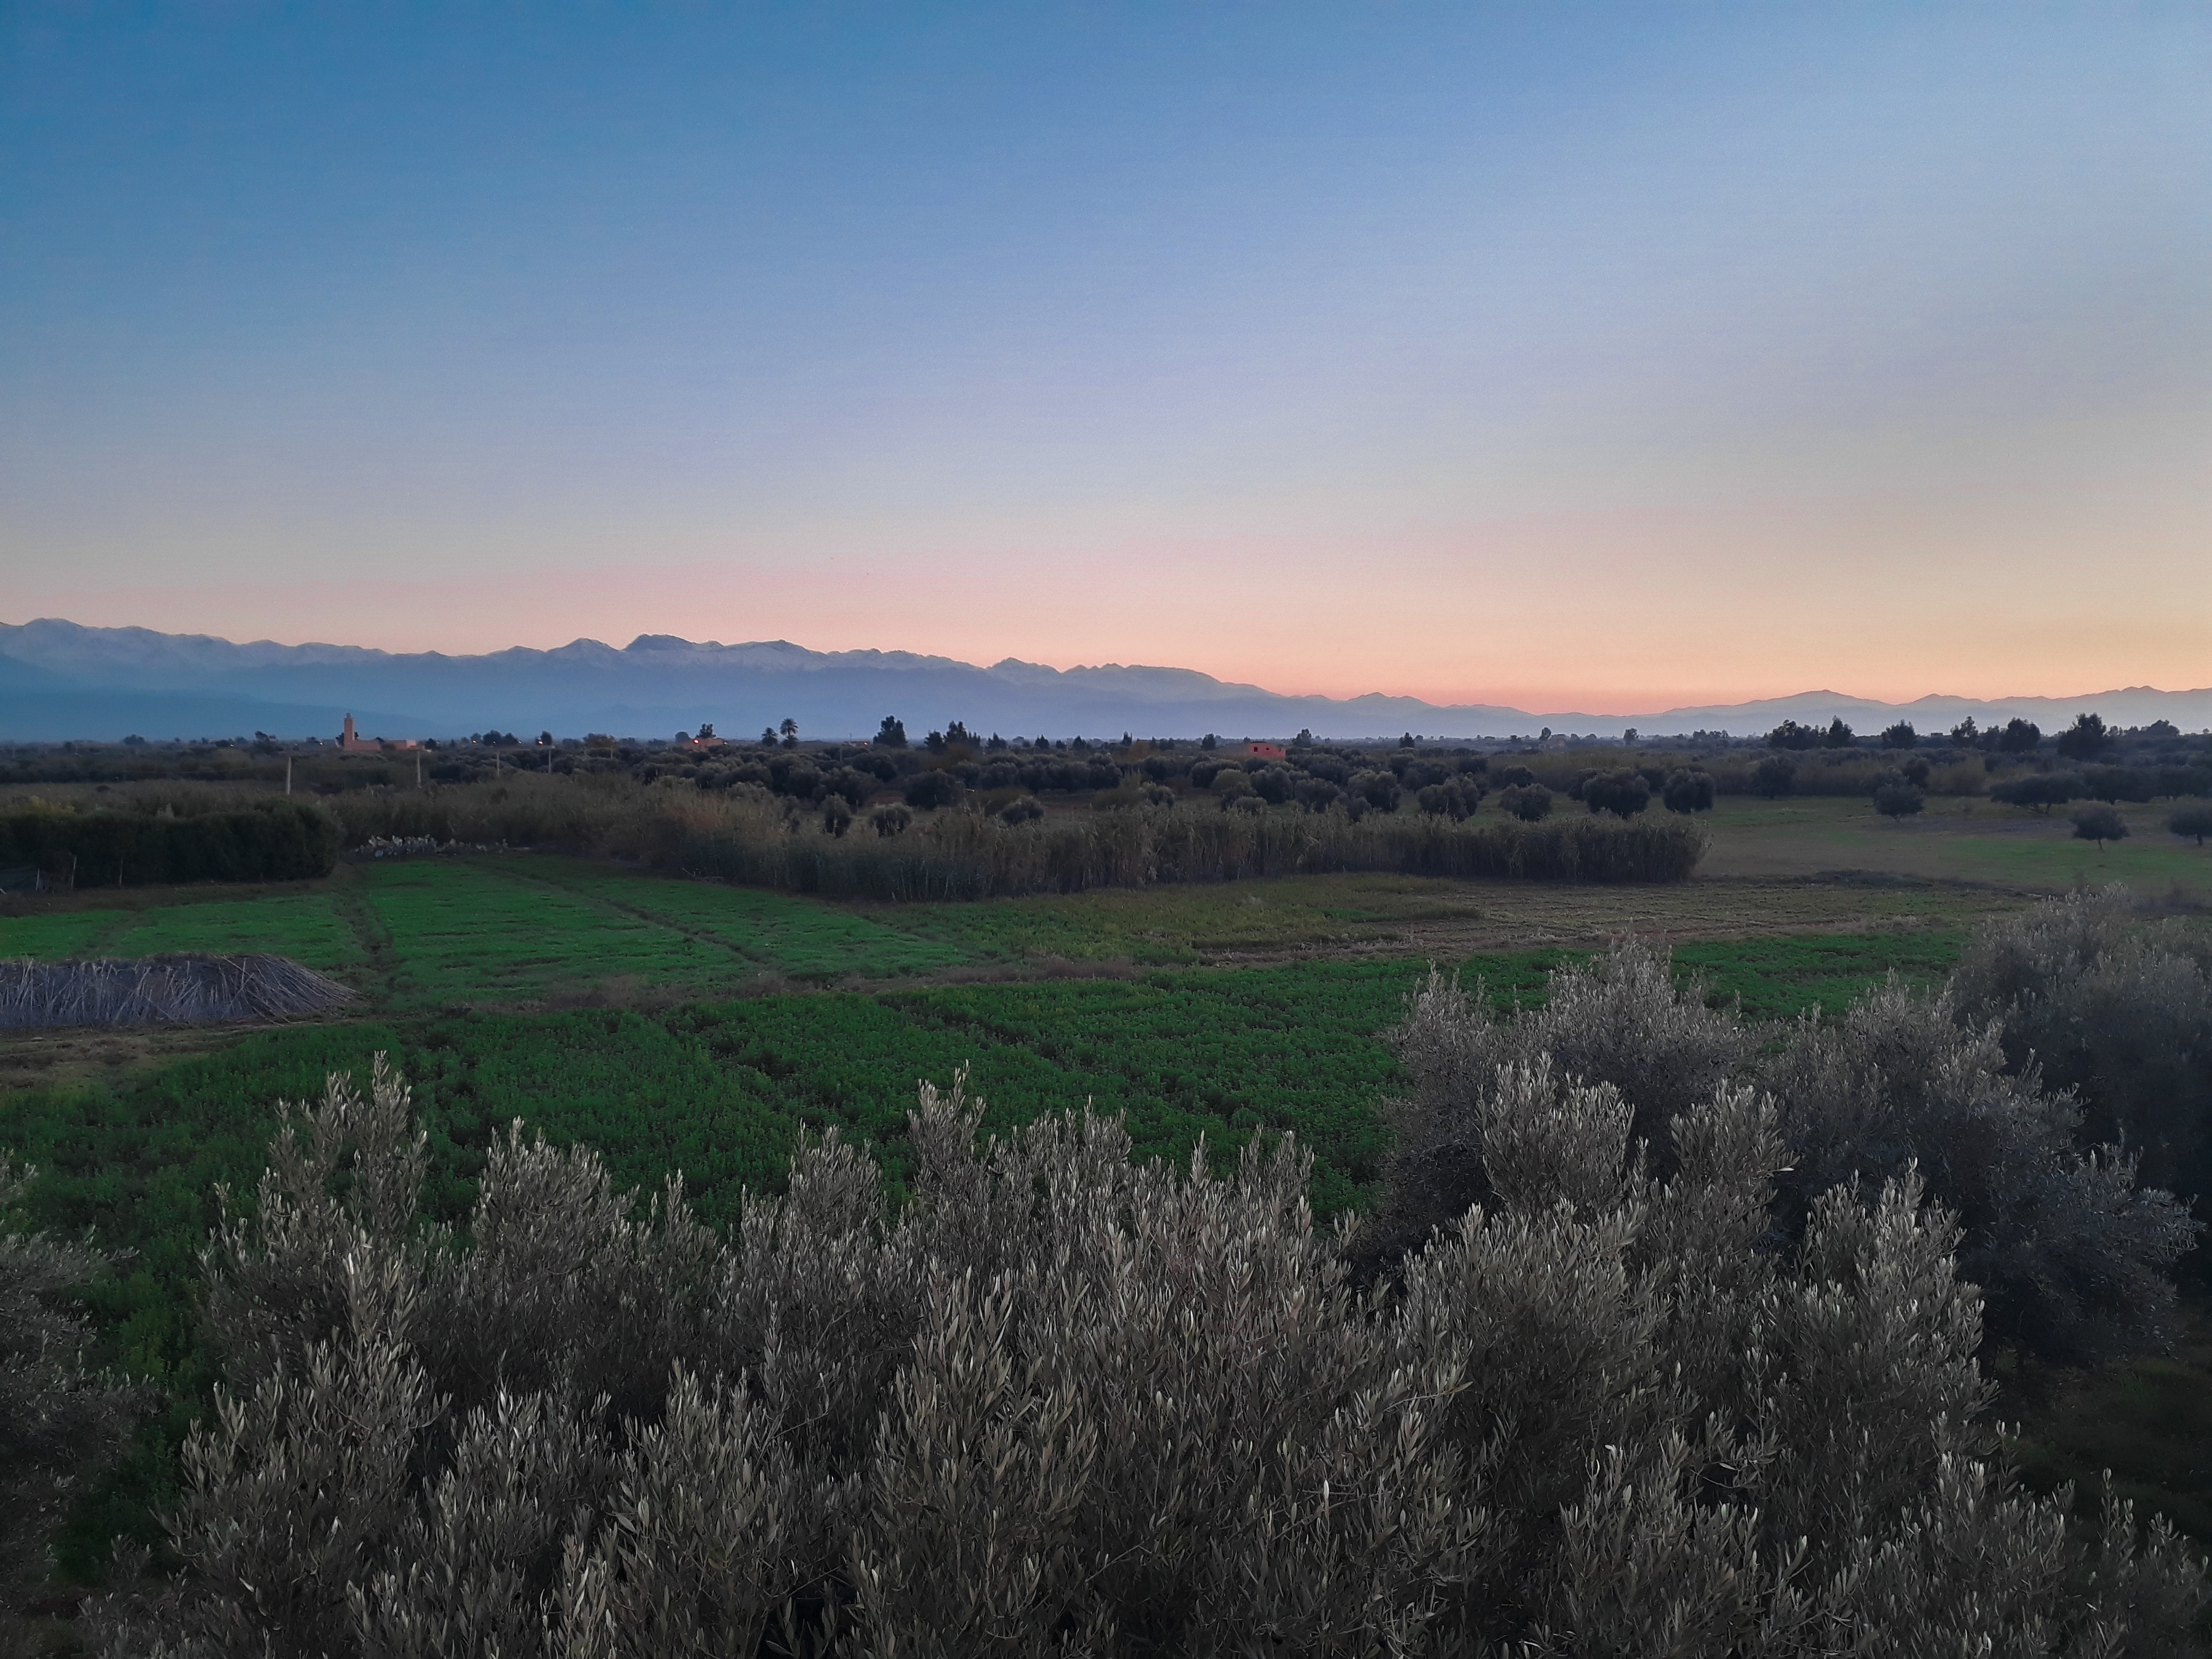
sky, nature, grassland, plain, morning, atmospheric phenomenon, horizon, natural landscape, natural environment, evening, field, hill, prairie, wilderness, rural area, ecoregion, dusk, meadow, landscape, grass family, cloud, fell, sunset, highland, chaparral, grass, tree, steppe, land lot, photography, sunlight, pasture, dawn, plant, farm, plateau, shrubland, badlands, sunrise, ranch